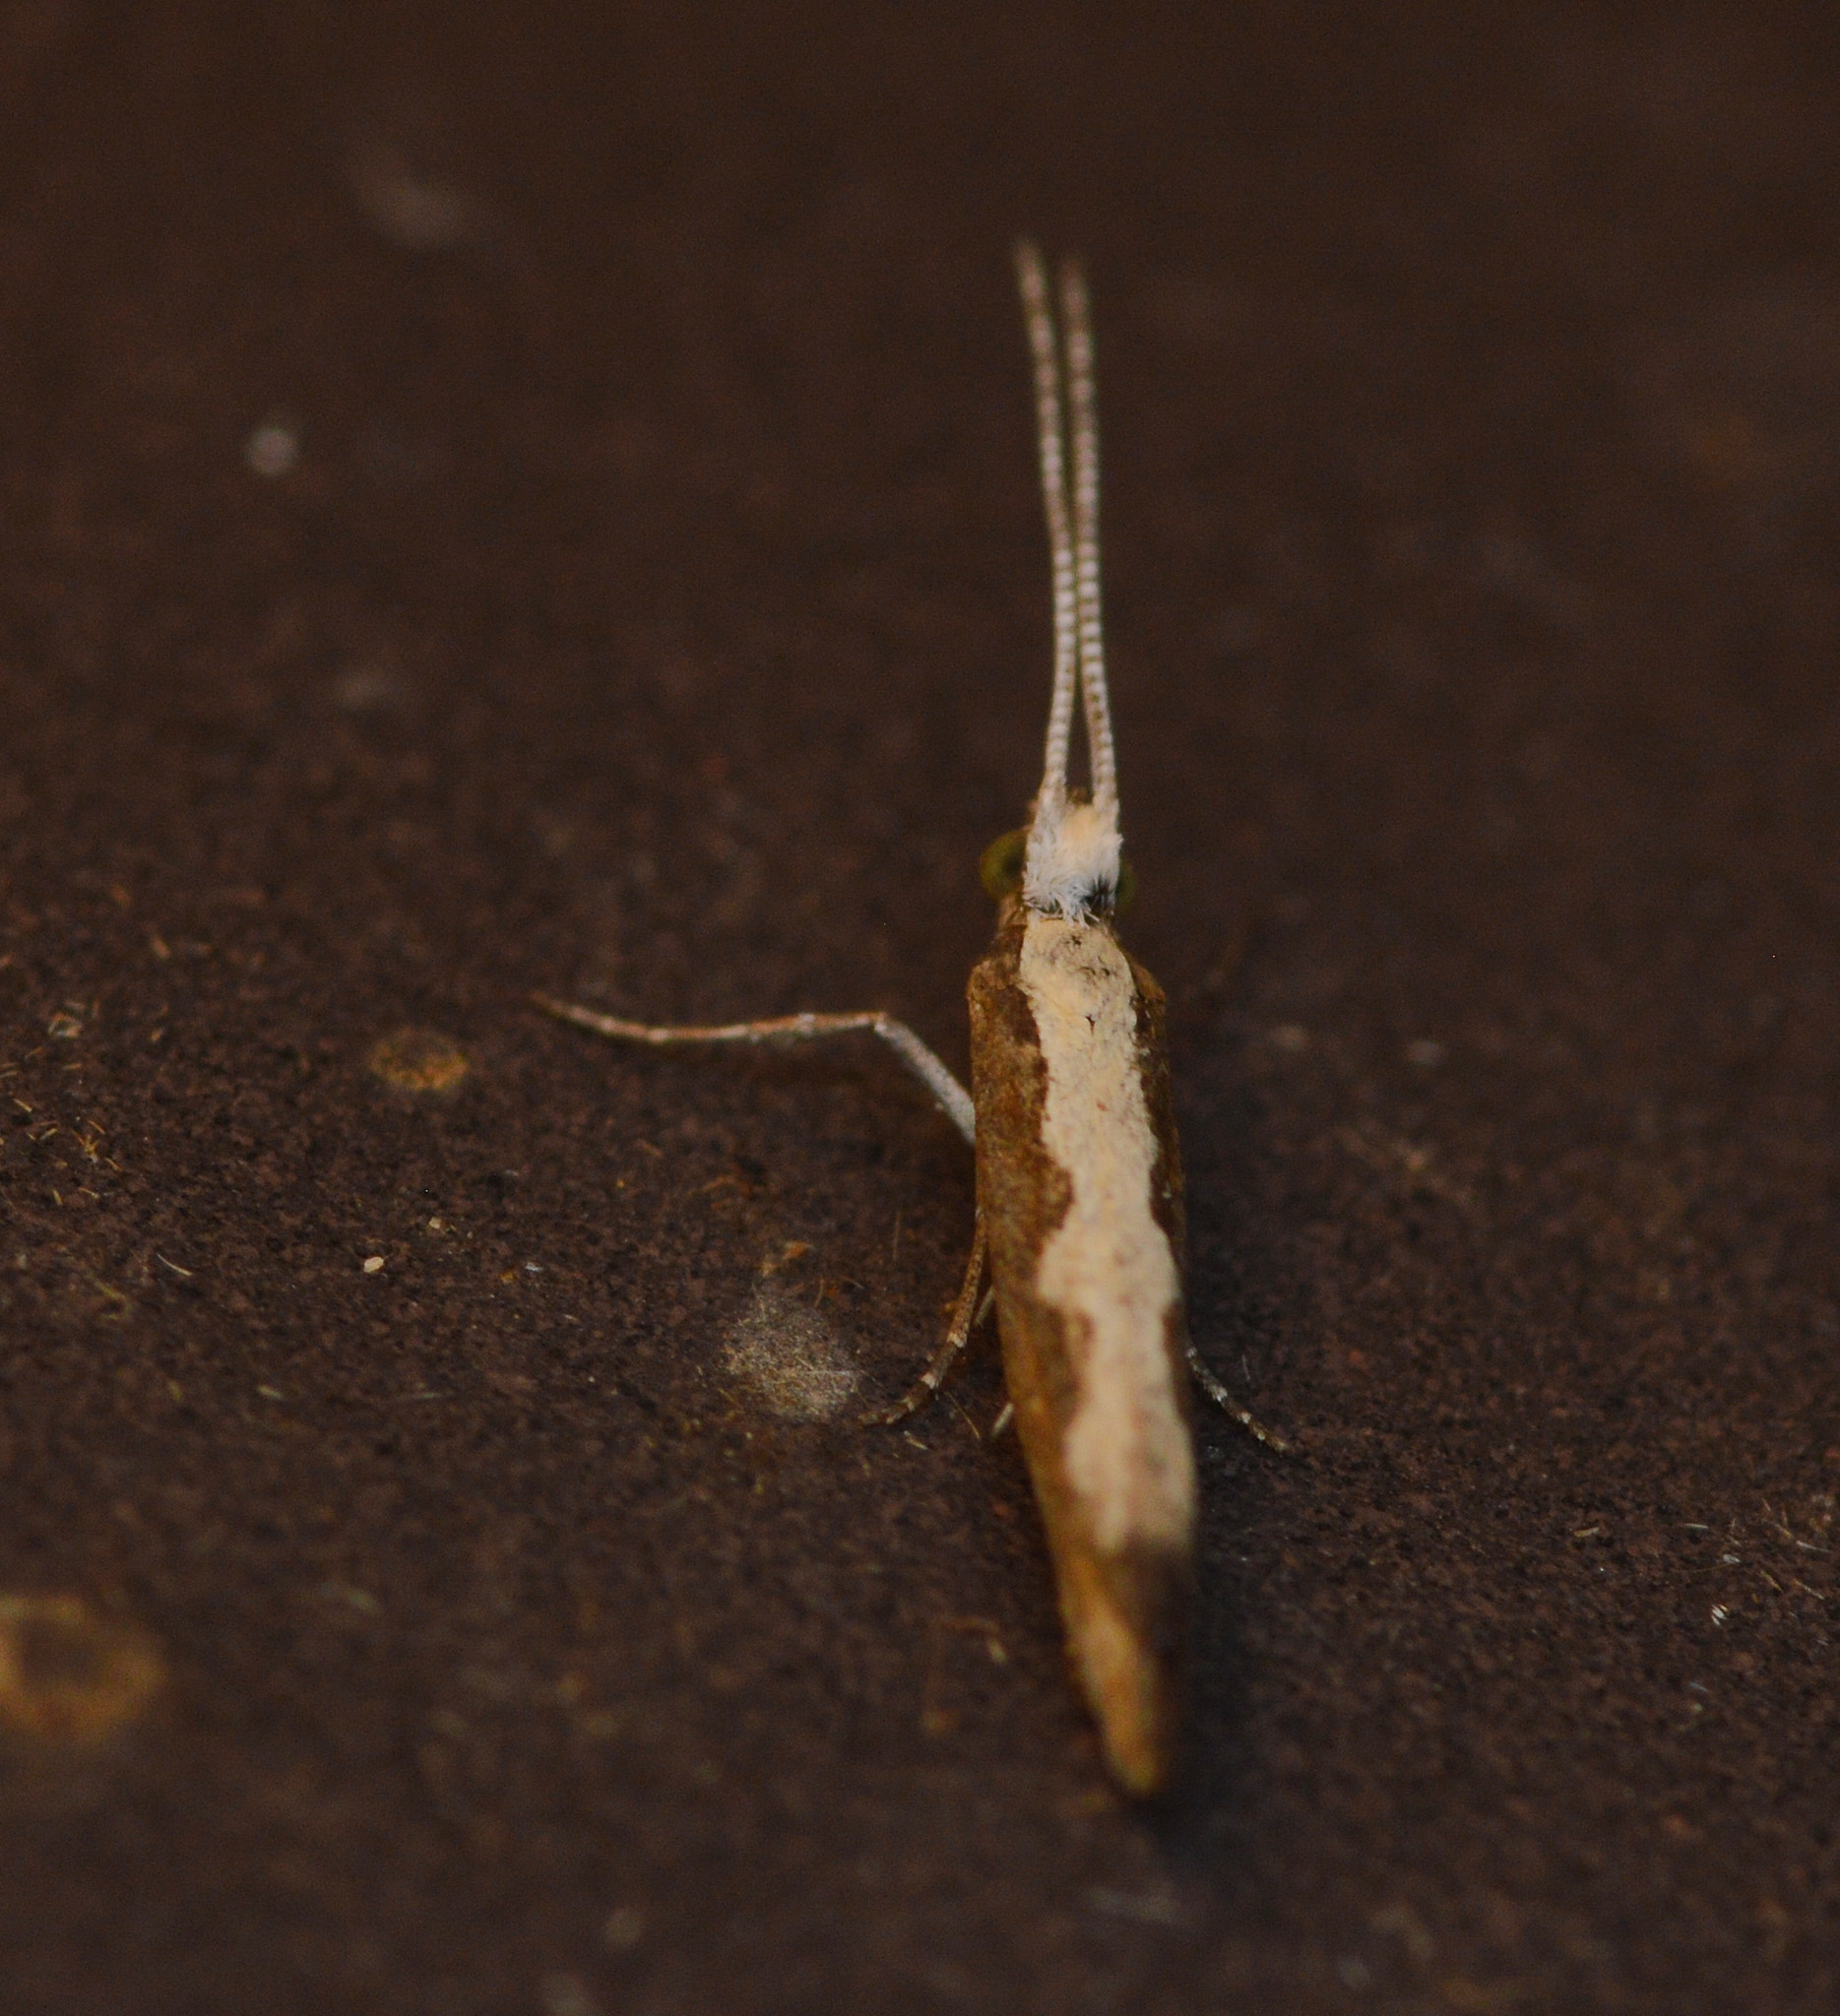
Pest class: diamondback_moth